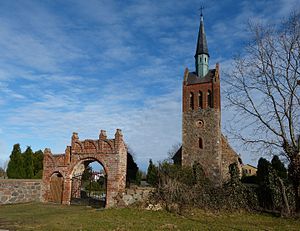
Völschow
Völschow Kirke med kirkegårdsportal
Völschow er en by og kommune i det nordøstlige Tyskland, beliggende i Amt Jarmen-Tutow i den nordvestlige del af Landkreis Vorpommern-Greifswald. Landkreis Vorpommern-Greifswald ligger i delstaten Mecklenburg-Vorpommern.